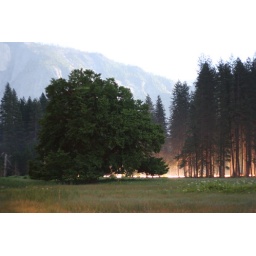
green bug in the sky